Summerstrand

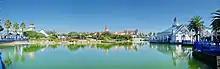
Boardwalk Casino and Entertainment World

Summerstrand is home to the Boardwalk Casino and Entertainment World, the only casino in the Nelson Mandela Bay Metro. The casino also includes a hotel and is owned by Sun International. The complex was recently updated with a shopping centre, replacing the original open-area design with a closed mall surrounding a courtyard.